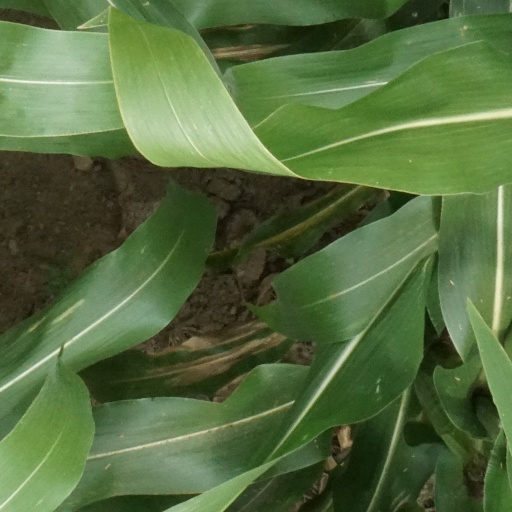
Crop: maize; corn